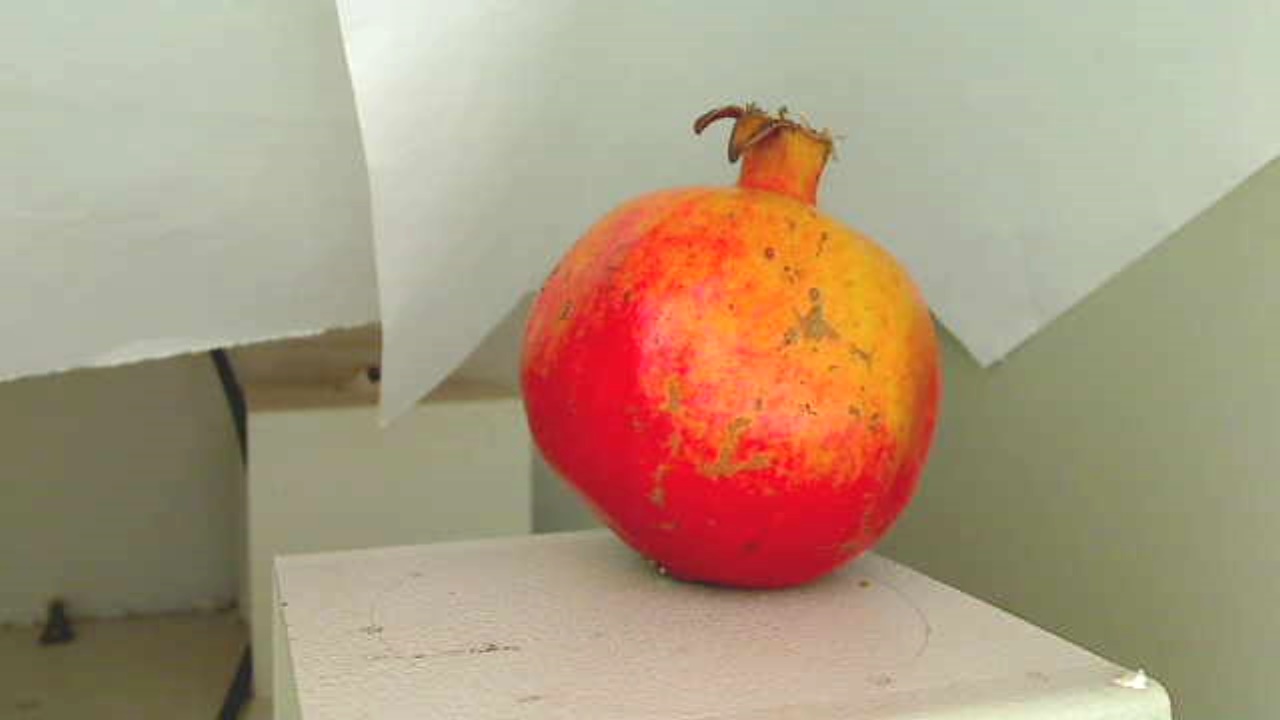
Grade: grade-3
Quality: quality-3